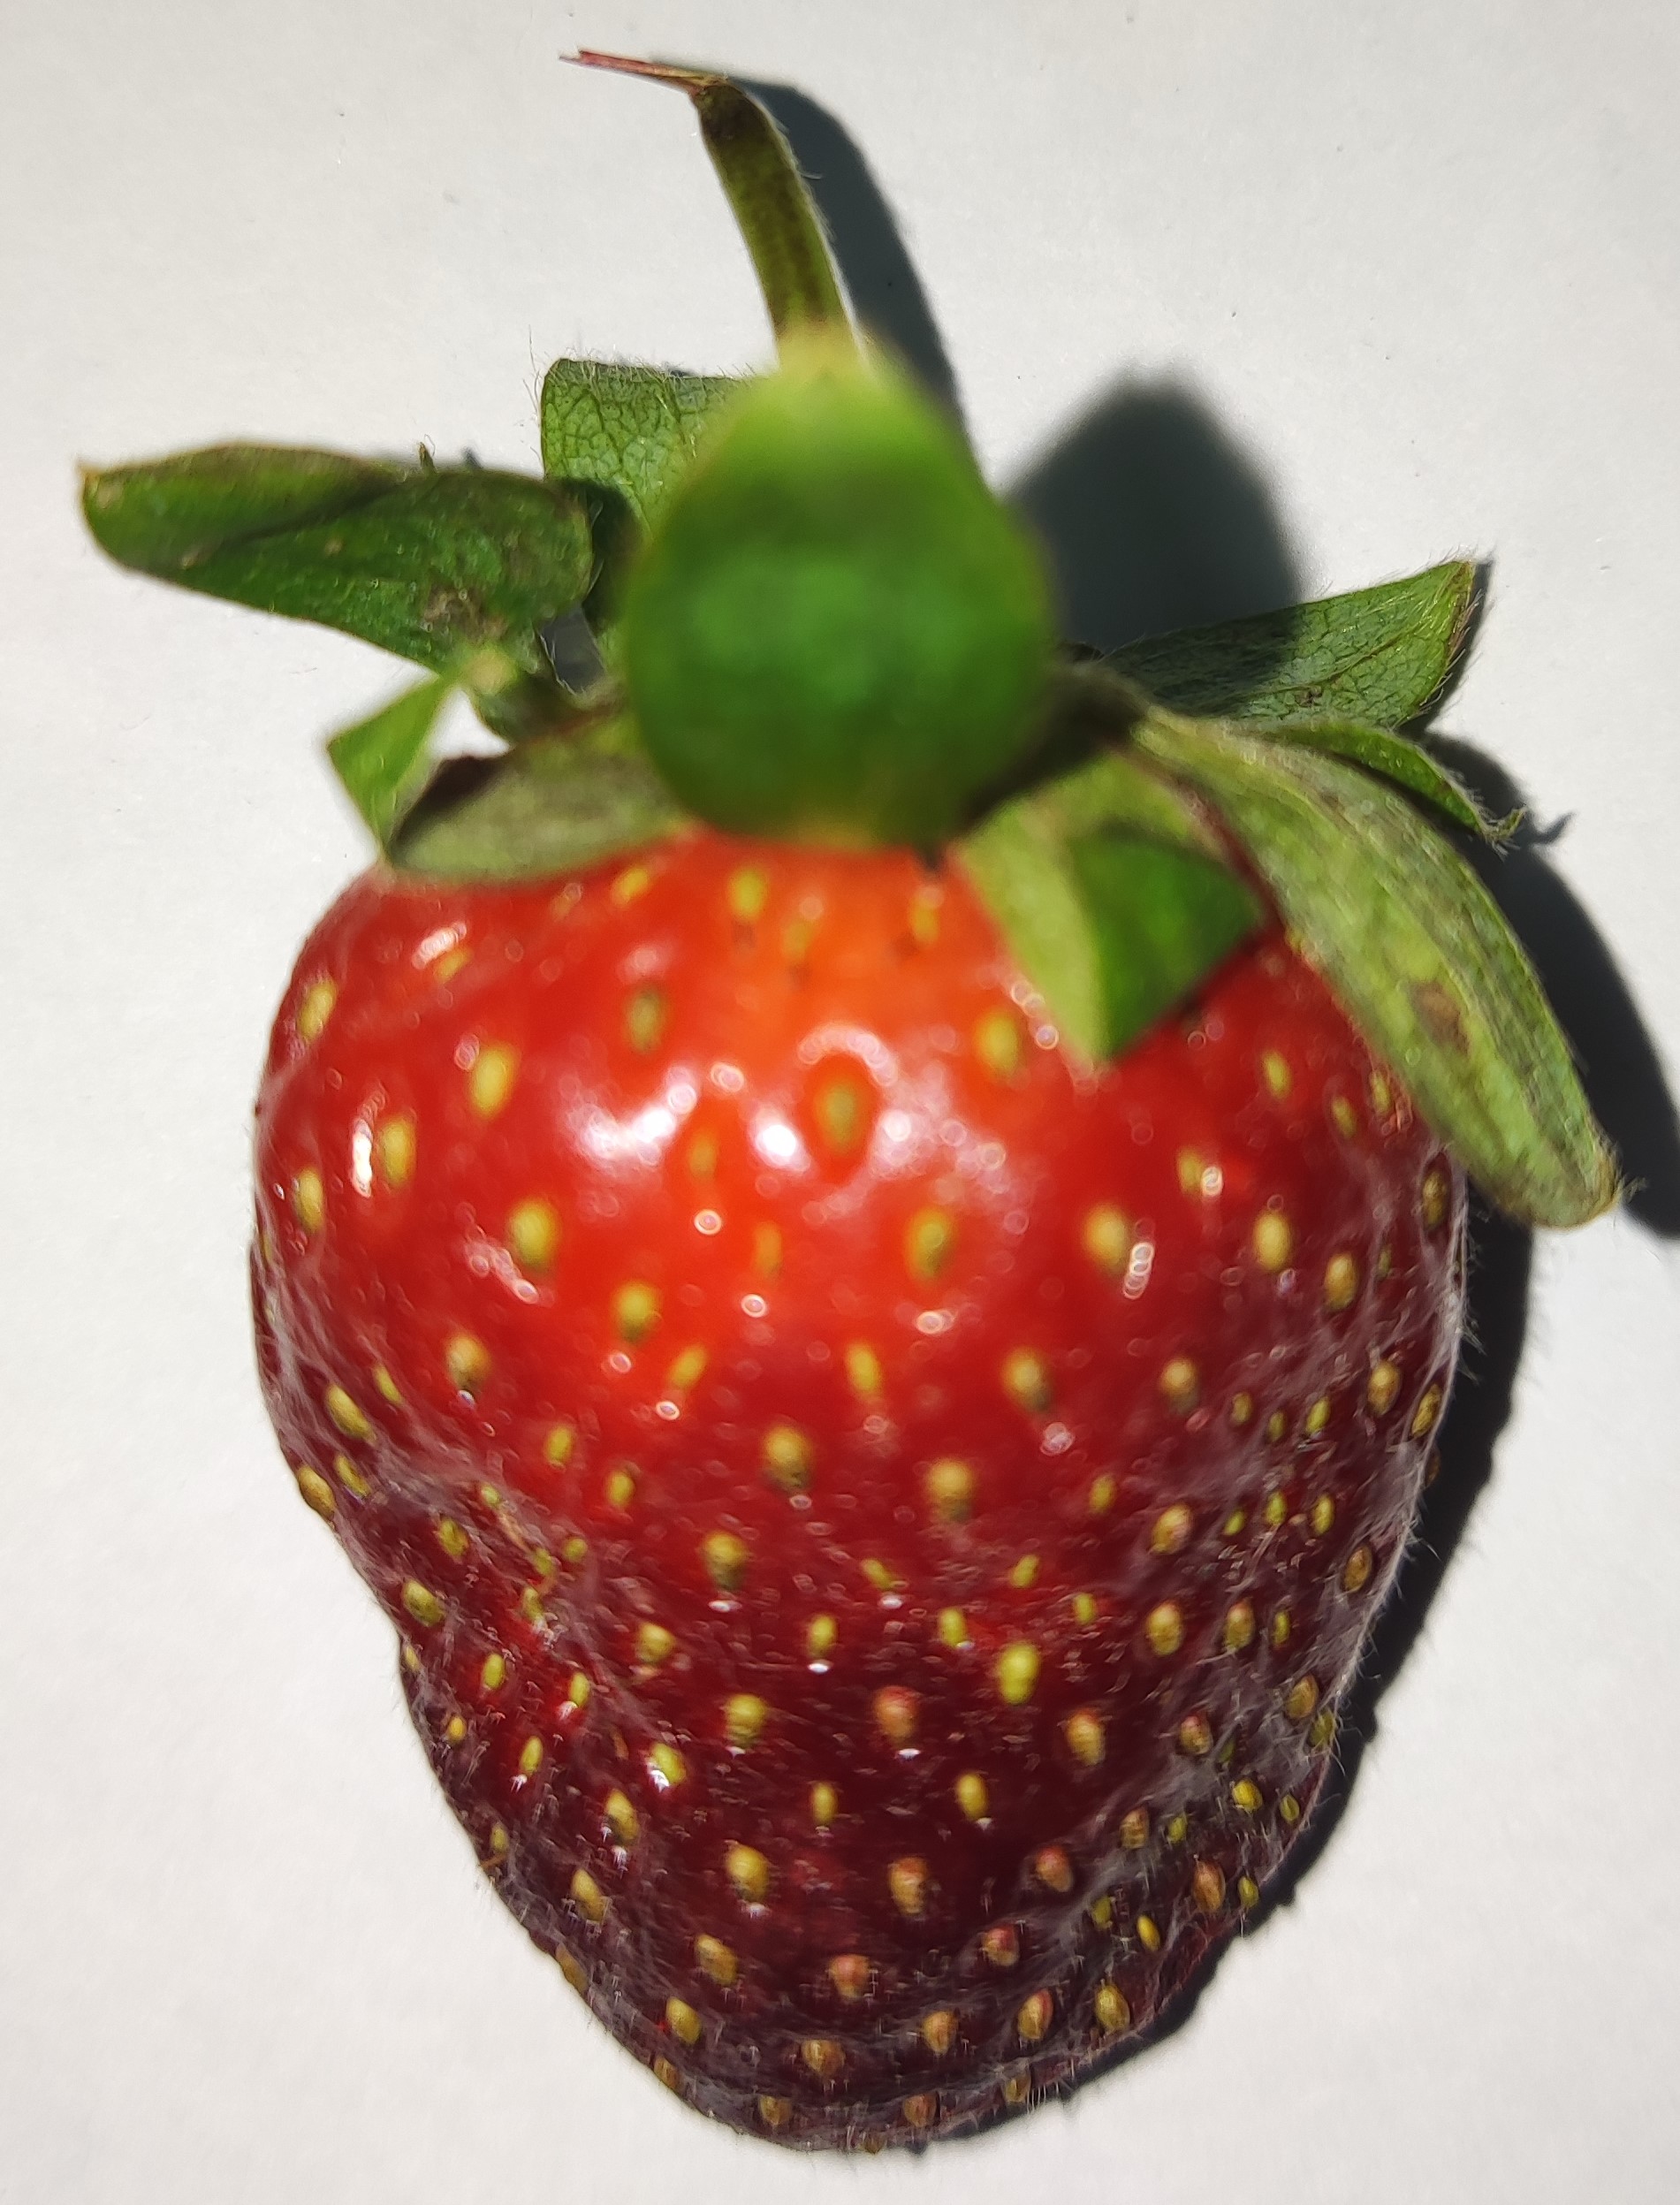
Fruit: strawberry
Condition: fresh